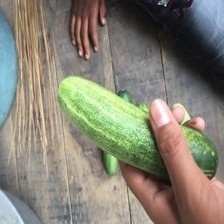
Label: cucumber